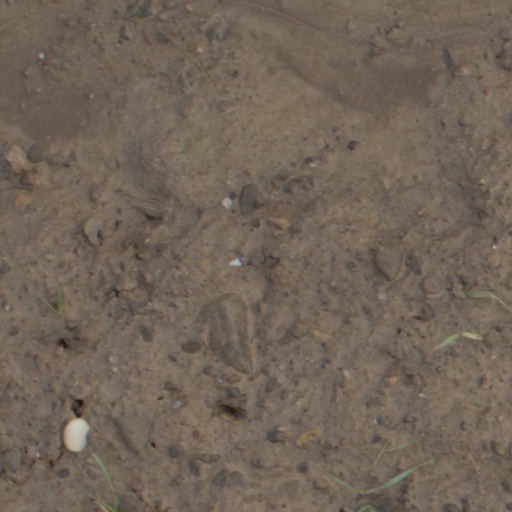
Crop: wheat